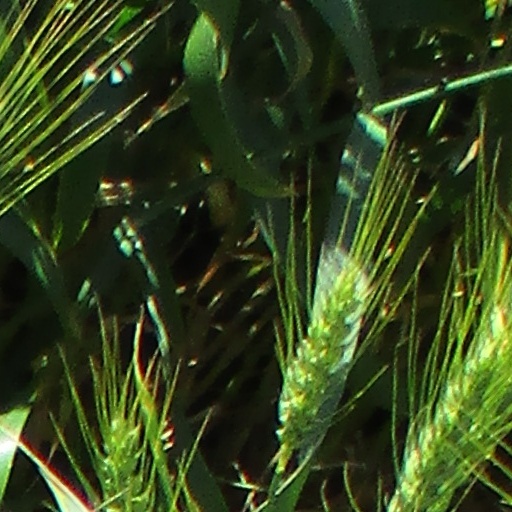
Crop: wheat